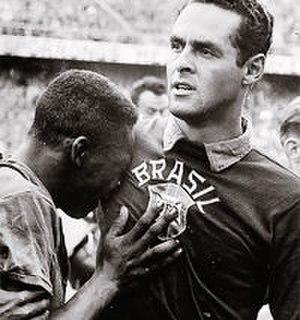
Gylmar dos Santos Neves, dit Gilmar, né le 22 août 1930 à Santos, dans l'État de São Paulo, au Brésil et mort le 25 août 2013 à São Paulo, est un footballeur brésilien.